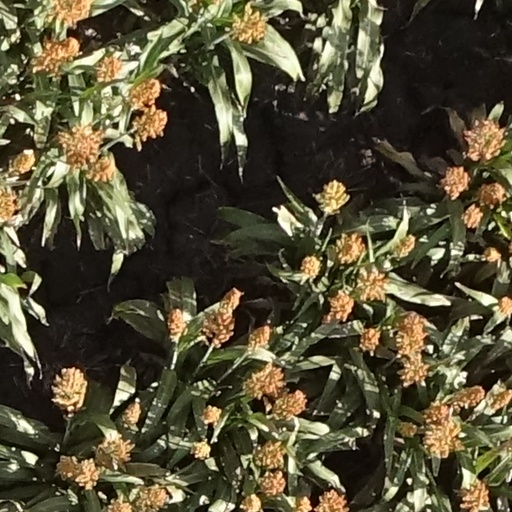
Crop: sorghum